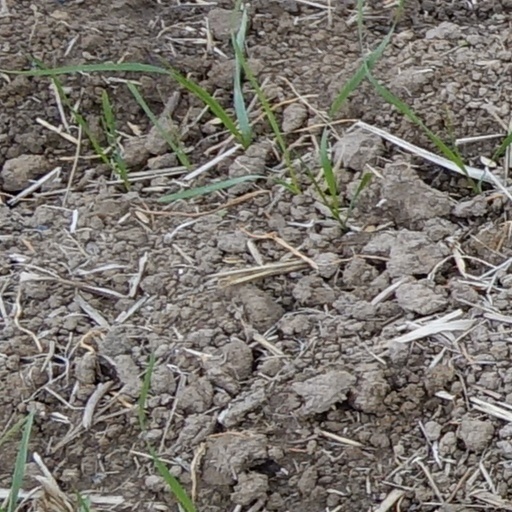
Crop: wheat